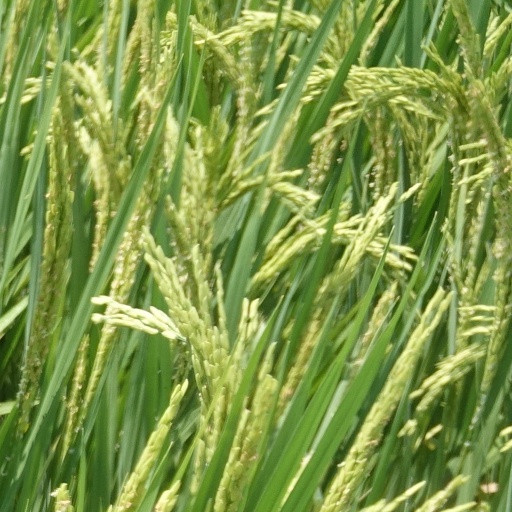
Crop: rice